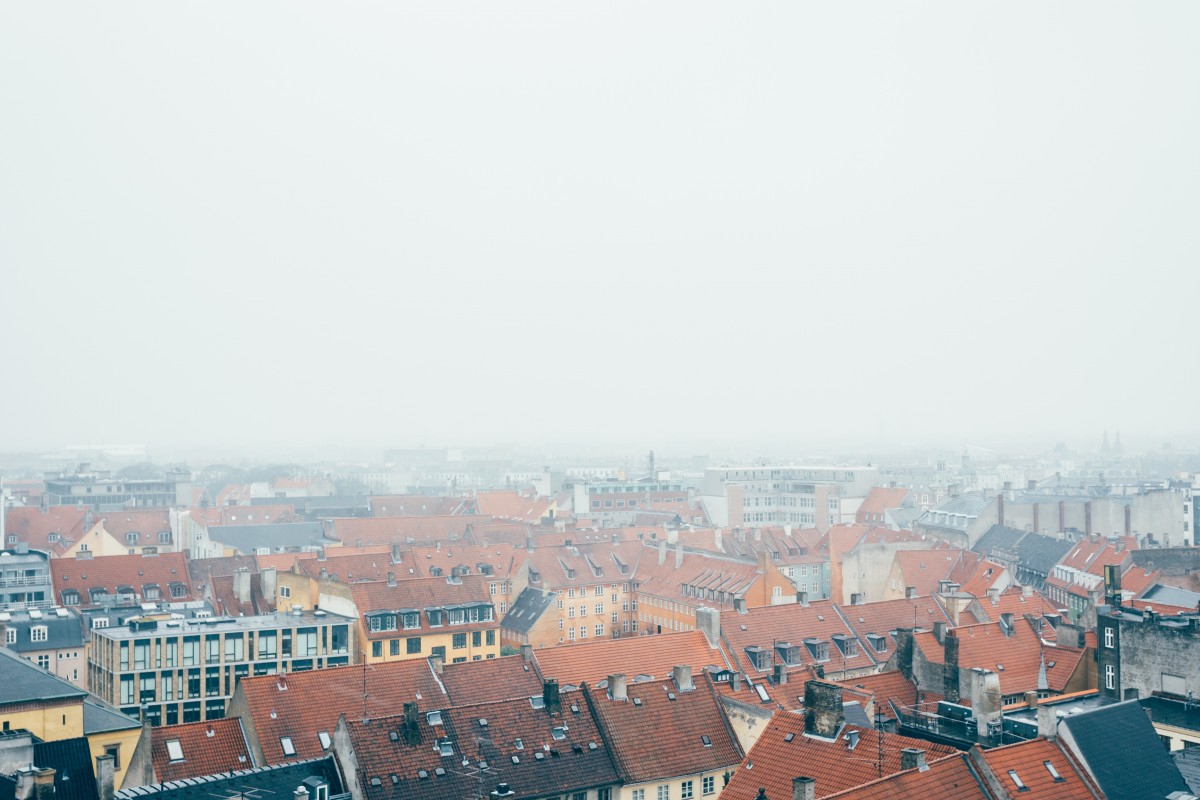
Tags: photography, town, city, cityscape, panorama, downtown, haze, atmospheric phenomenon, human settlement